Plymouth Voyager

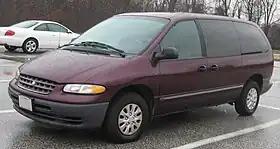
Plymouth Grand Voyager (NS)

Plymouth Voyager is a nameplate for a range of vans that were marketed by Plymouth from 1974 to 2000. One of the few light trucks marketed by the division, the Voyager was initially a full-size van, later becoming one of the first minivans successfully marketed in North America.